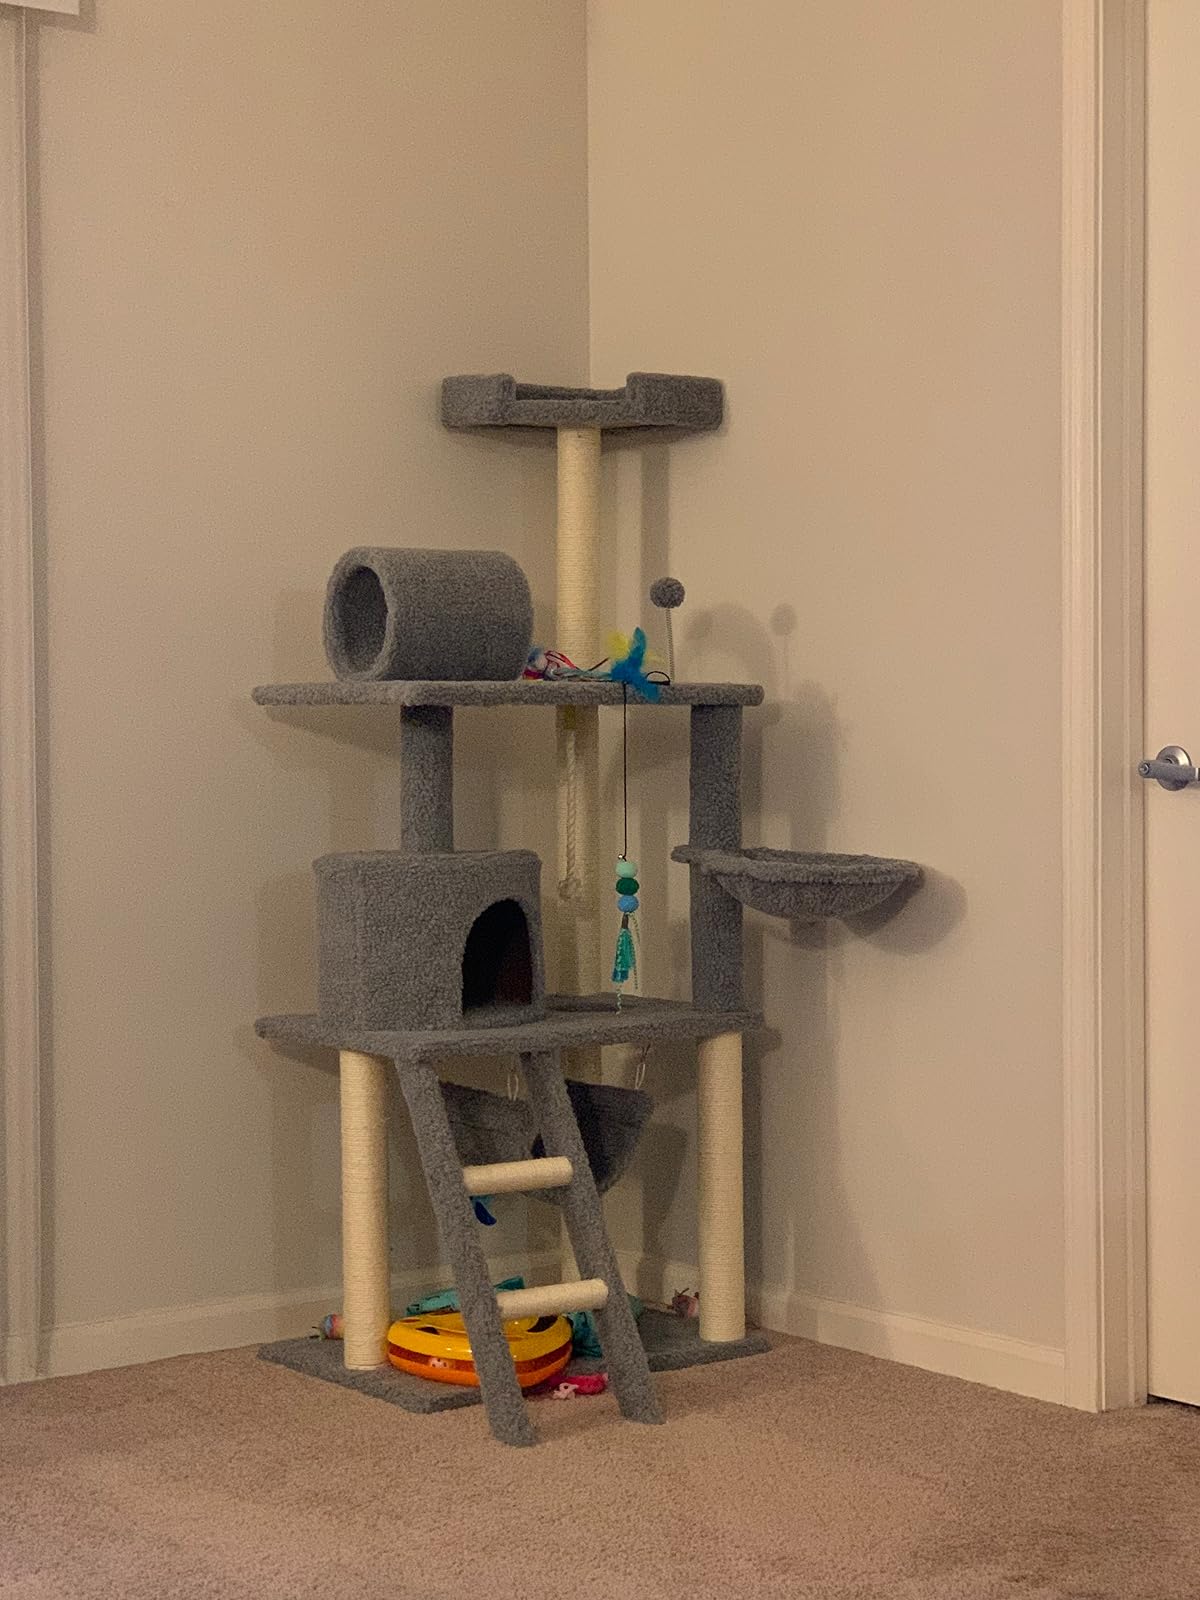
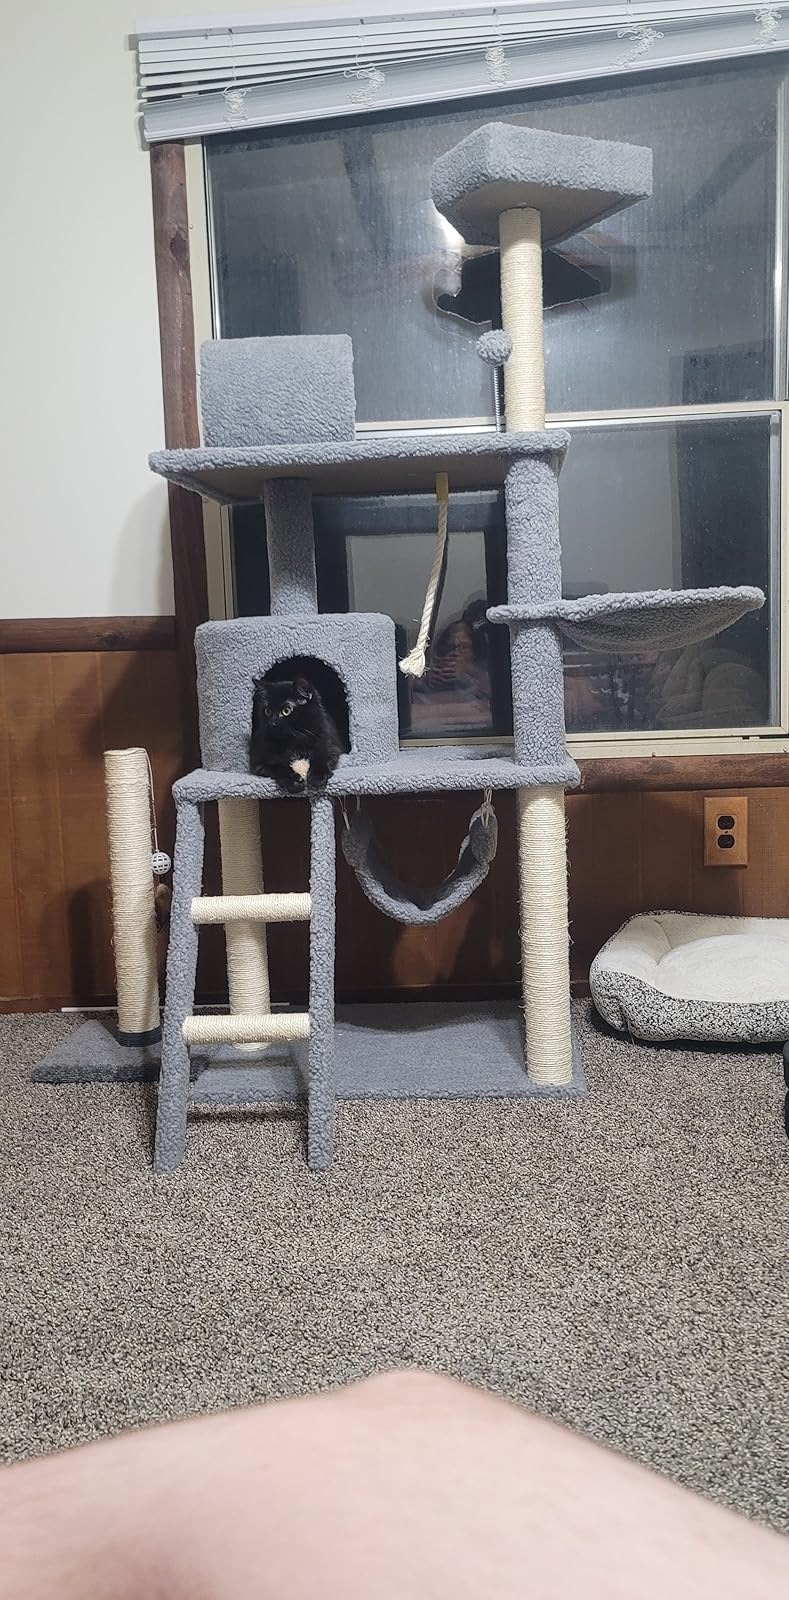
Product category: items_cat tree
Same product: yes